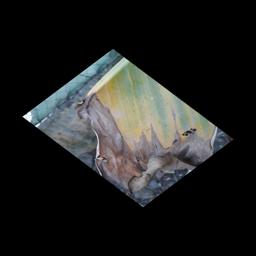
Label: POTASSIUM DEFICIENCY